Clothespin

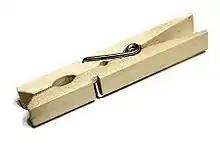
Sprung, wooden clothespin

In 1853 David M. Smith of Springfield, Vermont, invented a clothespin with two prongs connected by a fulcrum, plus a spring.